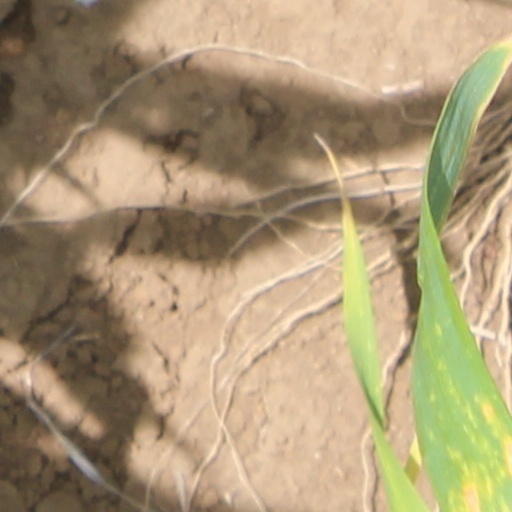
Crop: wheat